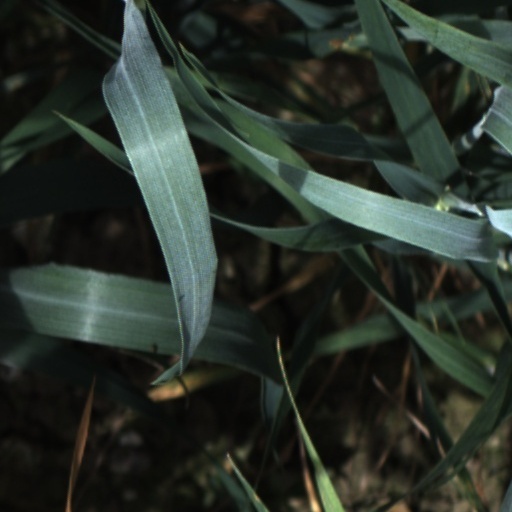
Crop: wheat